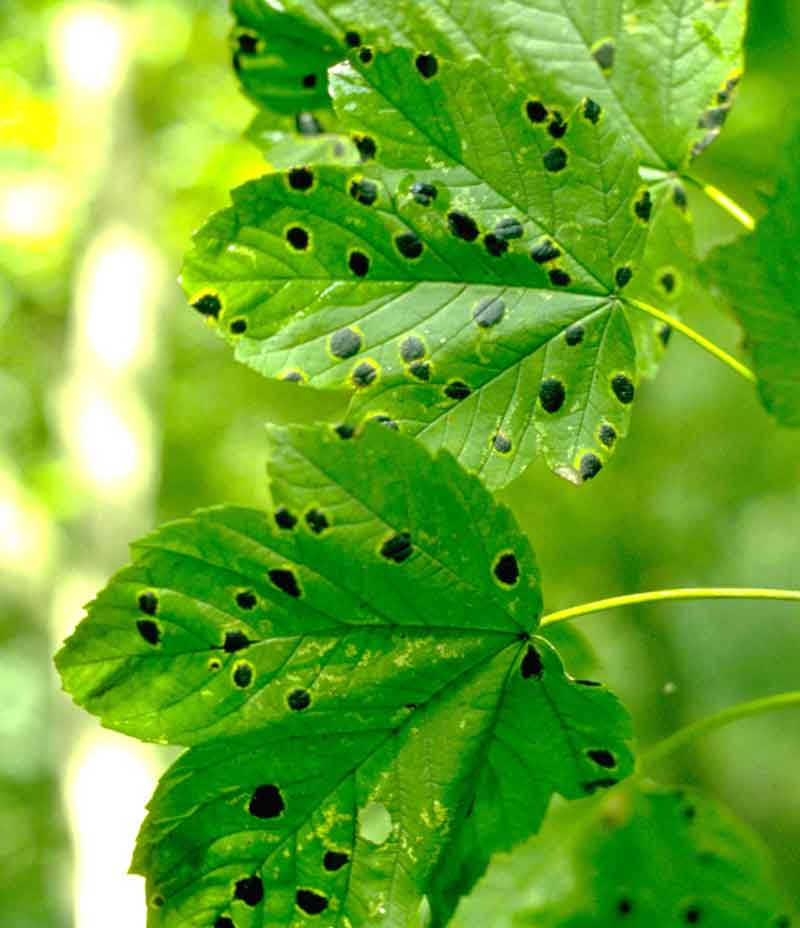
Plant: Maple
Disease: maple tar spot